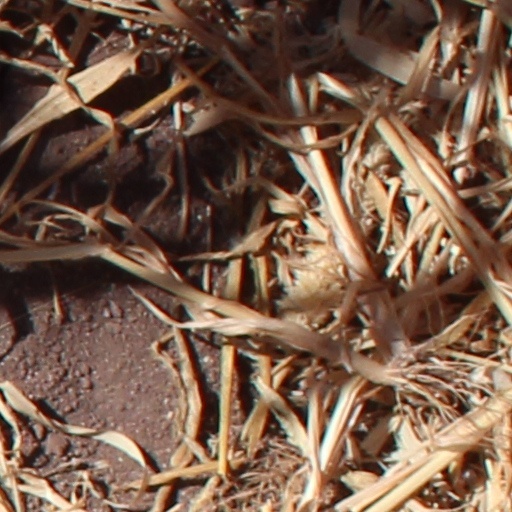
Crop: wheat